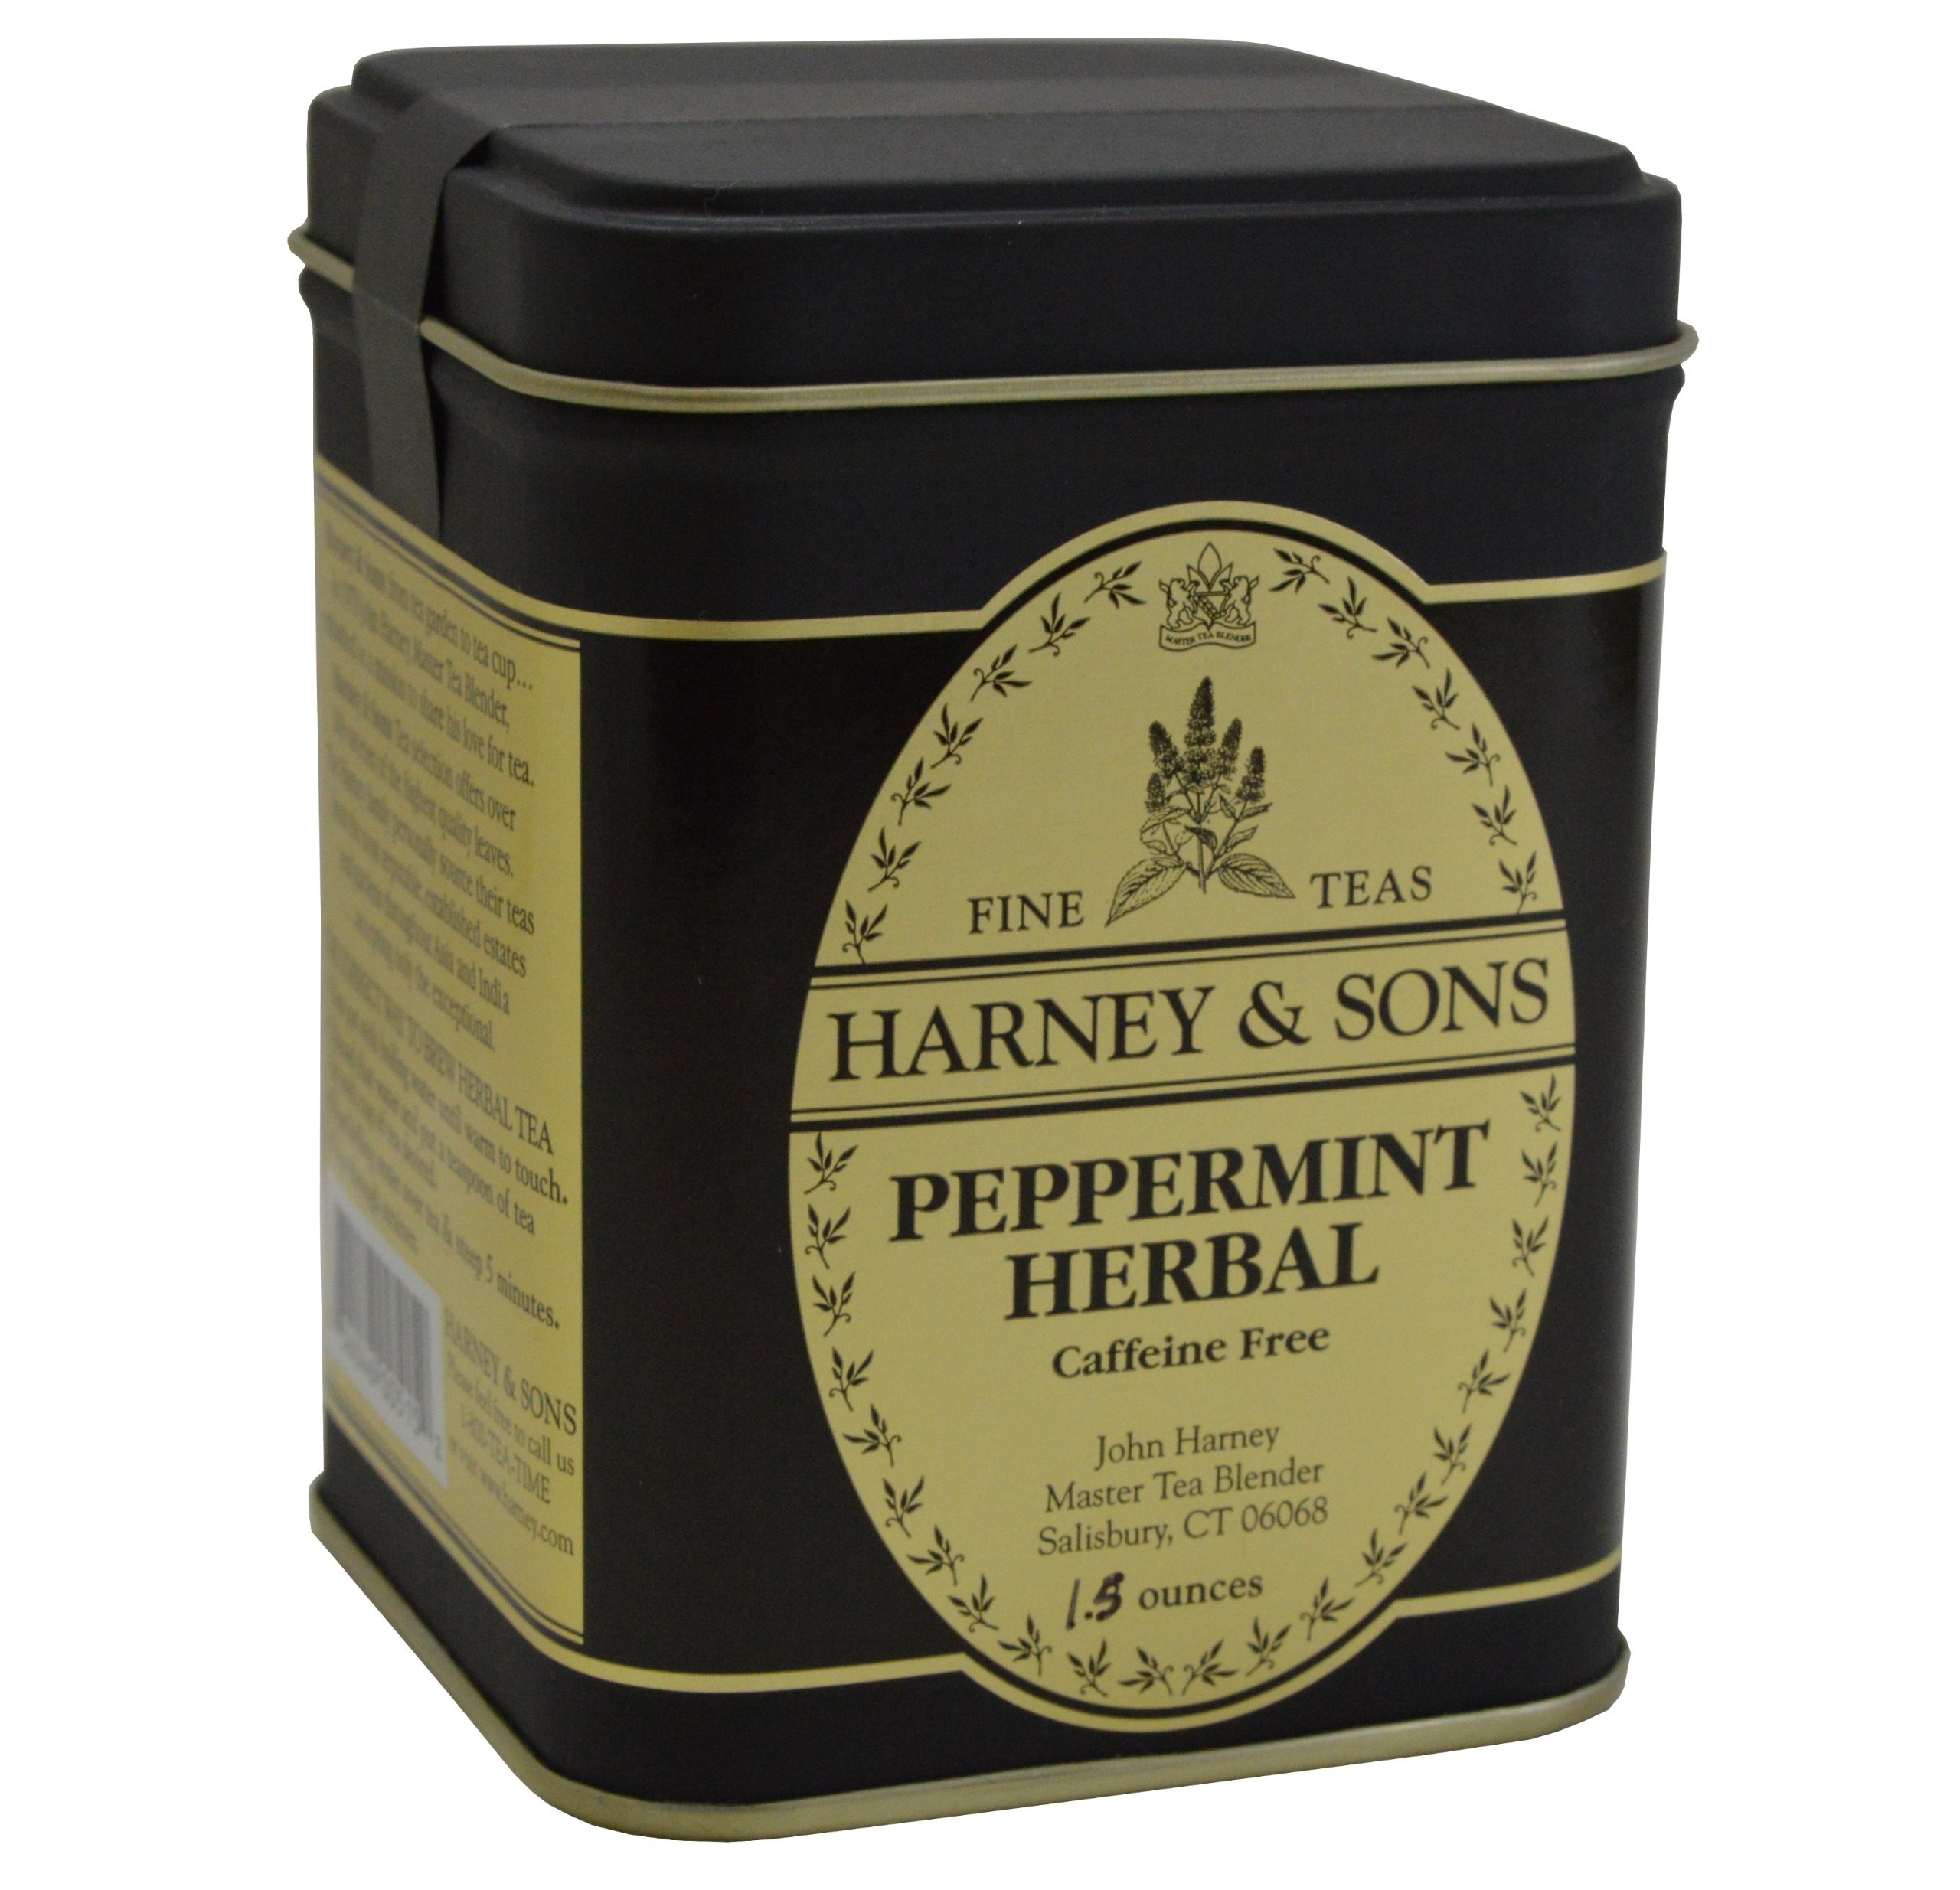
Item Name: Harney & Sons Herbal Tea, Peppermint, Caffeine Free, 1.5 oz (42 g)
Bullet Point 1: Master Tea Blenders
Bullet Point 2: Caffeine Free
Bullet Point 3: Halal
Bullet Point 4: Est. 1983
Bullet Point 5: Halal
Product Description: Master Tea Blenders Est. 1983 30-40 Cups Kosher Halal From Tea Garden to Tea Cup In 1983, John Harney embarked on a mission to share his passion for tea. Harney & Sons offers a selection of over 275 varieties of the highest quality teas. We personally source our teas from the most reputable, established estates and gardens worldwide. Accepting only the exceptional. Character : Clean and refreshing peppermint flavors. Briskness 1 - Aroma 5 - Body 1 Mike Harney's Tea Rating Briskness - Also known as astringency. Body - How strong or thick the brew is. Aroma - The potency of the smell. A rating of 5 indicates the highest amount of that characteristic.
Value: 1.5
Unit: Ounce

Price: 8.63